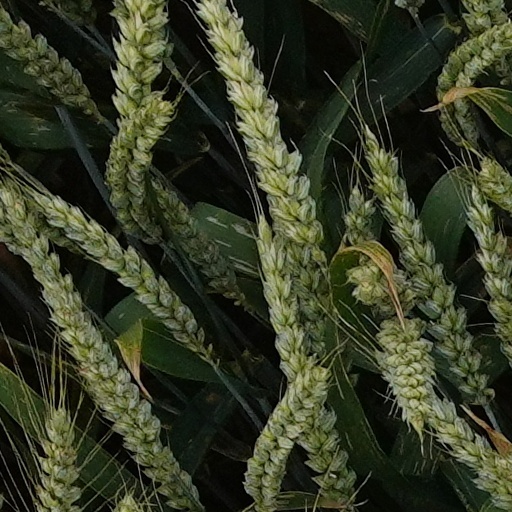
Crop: wheat